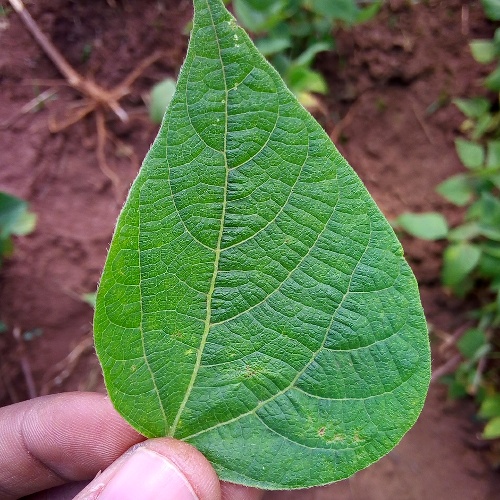
Leaf condition: healthy